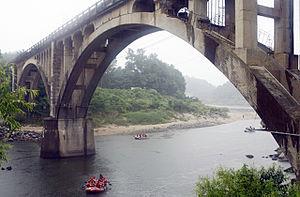
La rivière Hantan est une rivière de Corée du Sud, qui coule à travers les provinces Gangwon et Gyeonggi. C'est un affluent de la rivière Imjin, qui rejoint finalement le Han et se jette dans la mer Jaune. La rivière Hantan est un site populaire pour le rafting.